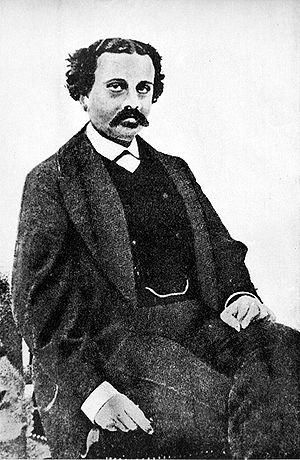
Alexandru Odobescu, né le 23 janvier 1834 à Bucarest et mort dans la même ville le 10 novembre 1895, est un écrivain, archéologue et homme politique roumain. Il a été ministre et professeur d'archéologie à l'Université de Bucarest.